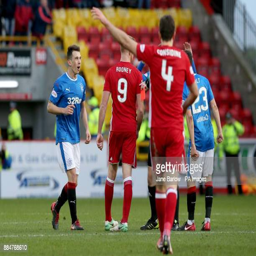
soccer player gets a red card in the second half during the match